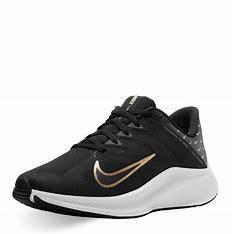
Brand: Nike
Model: Quest 3